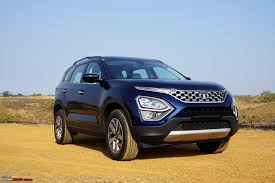
Label: noambulance